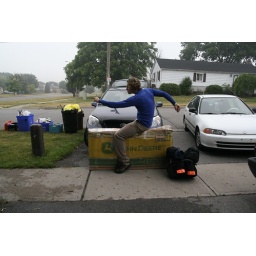
my bike in a box